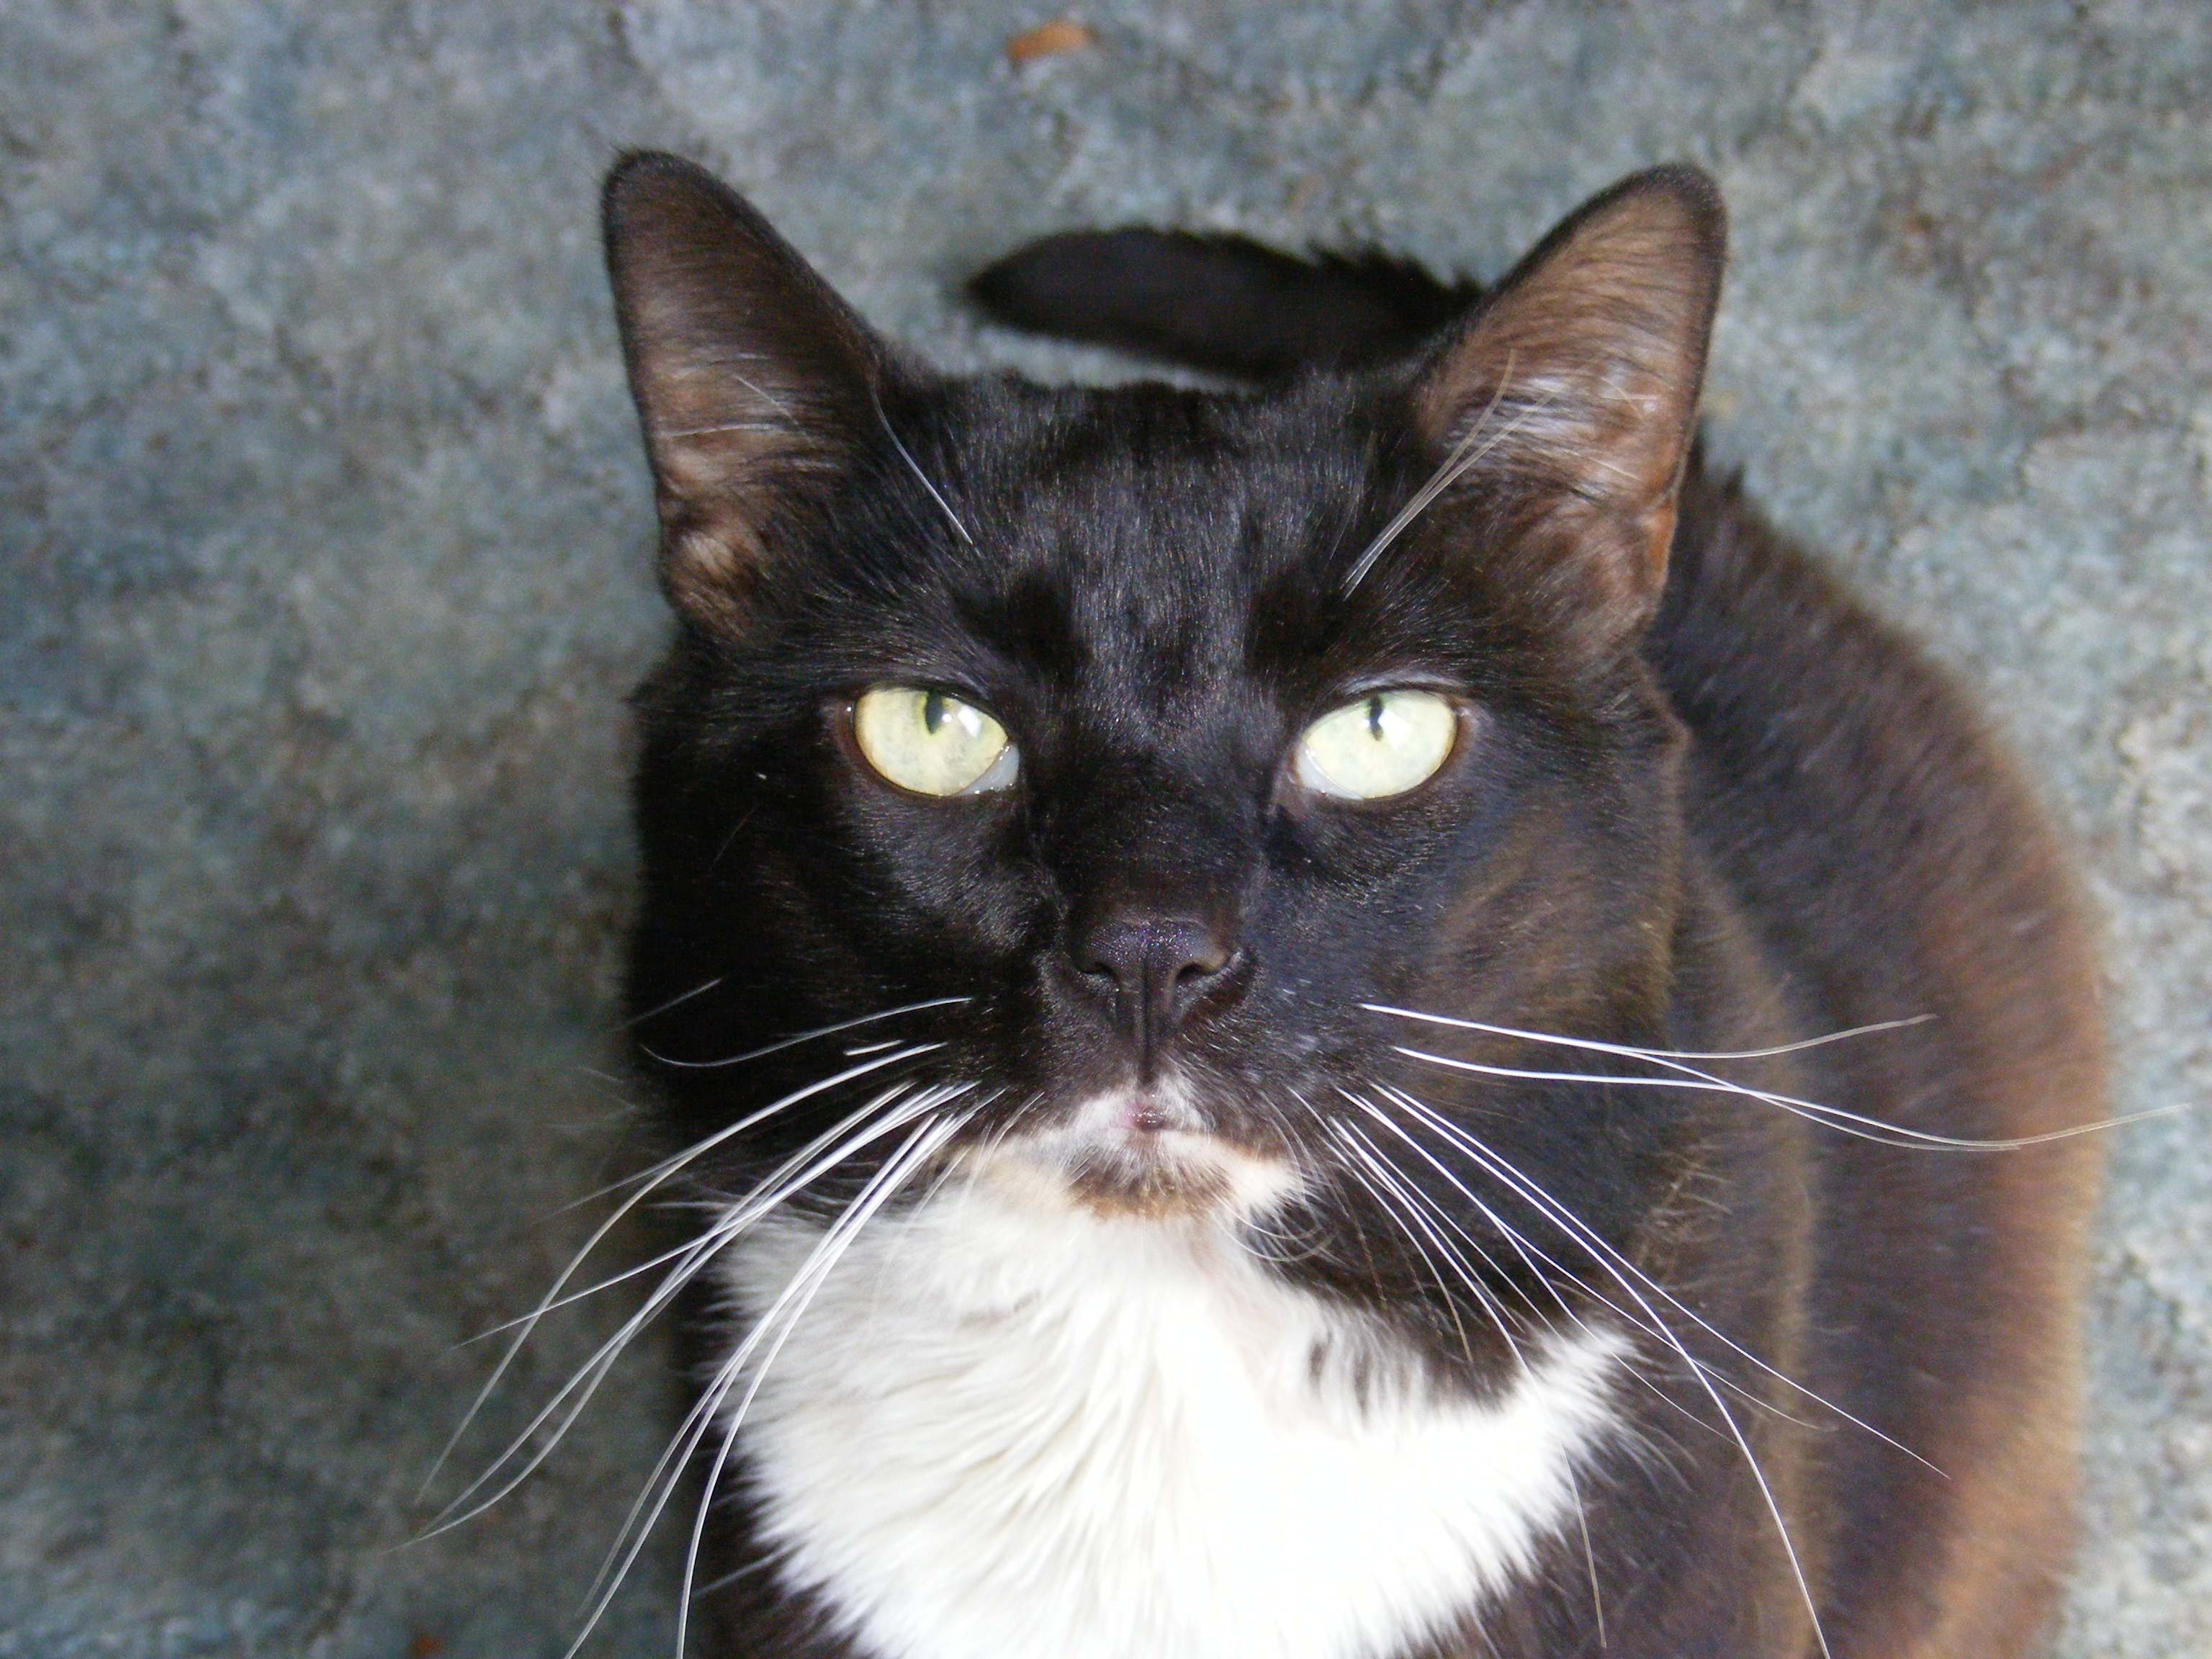
pet, kitten, cat, feline, tabby, mammal, black cat, fauna, whiskers, vertebrate, breed, burmese, cat face, cat's eyes, european shorthair, small to medium sized cats, cat like mammal, carnivoran, nebelung, domestic short haired cat, domestic long haired cat